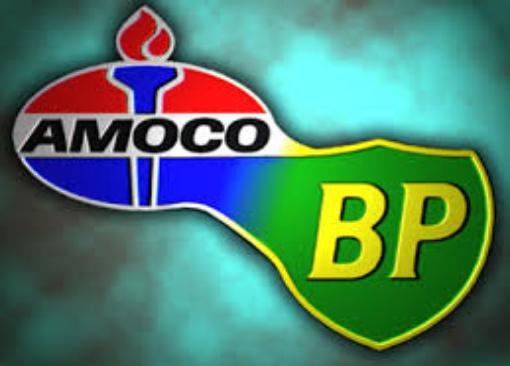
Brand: Amoco
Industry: Others